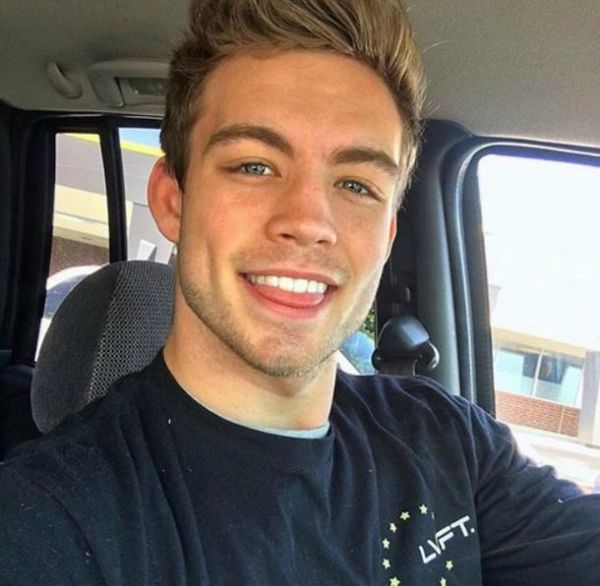
Gender: men